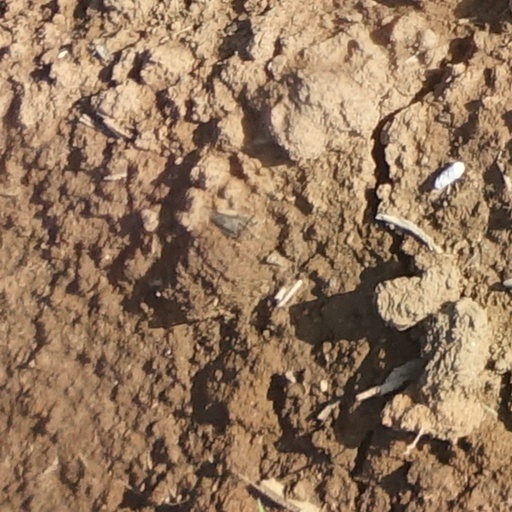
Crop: wheat